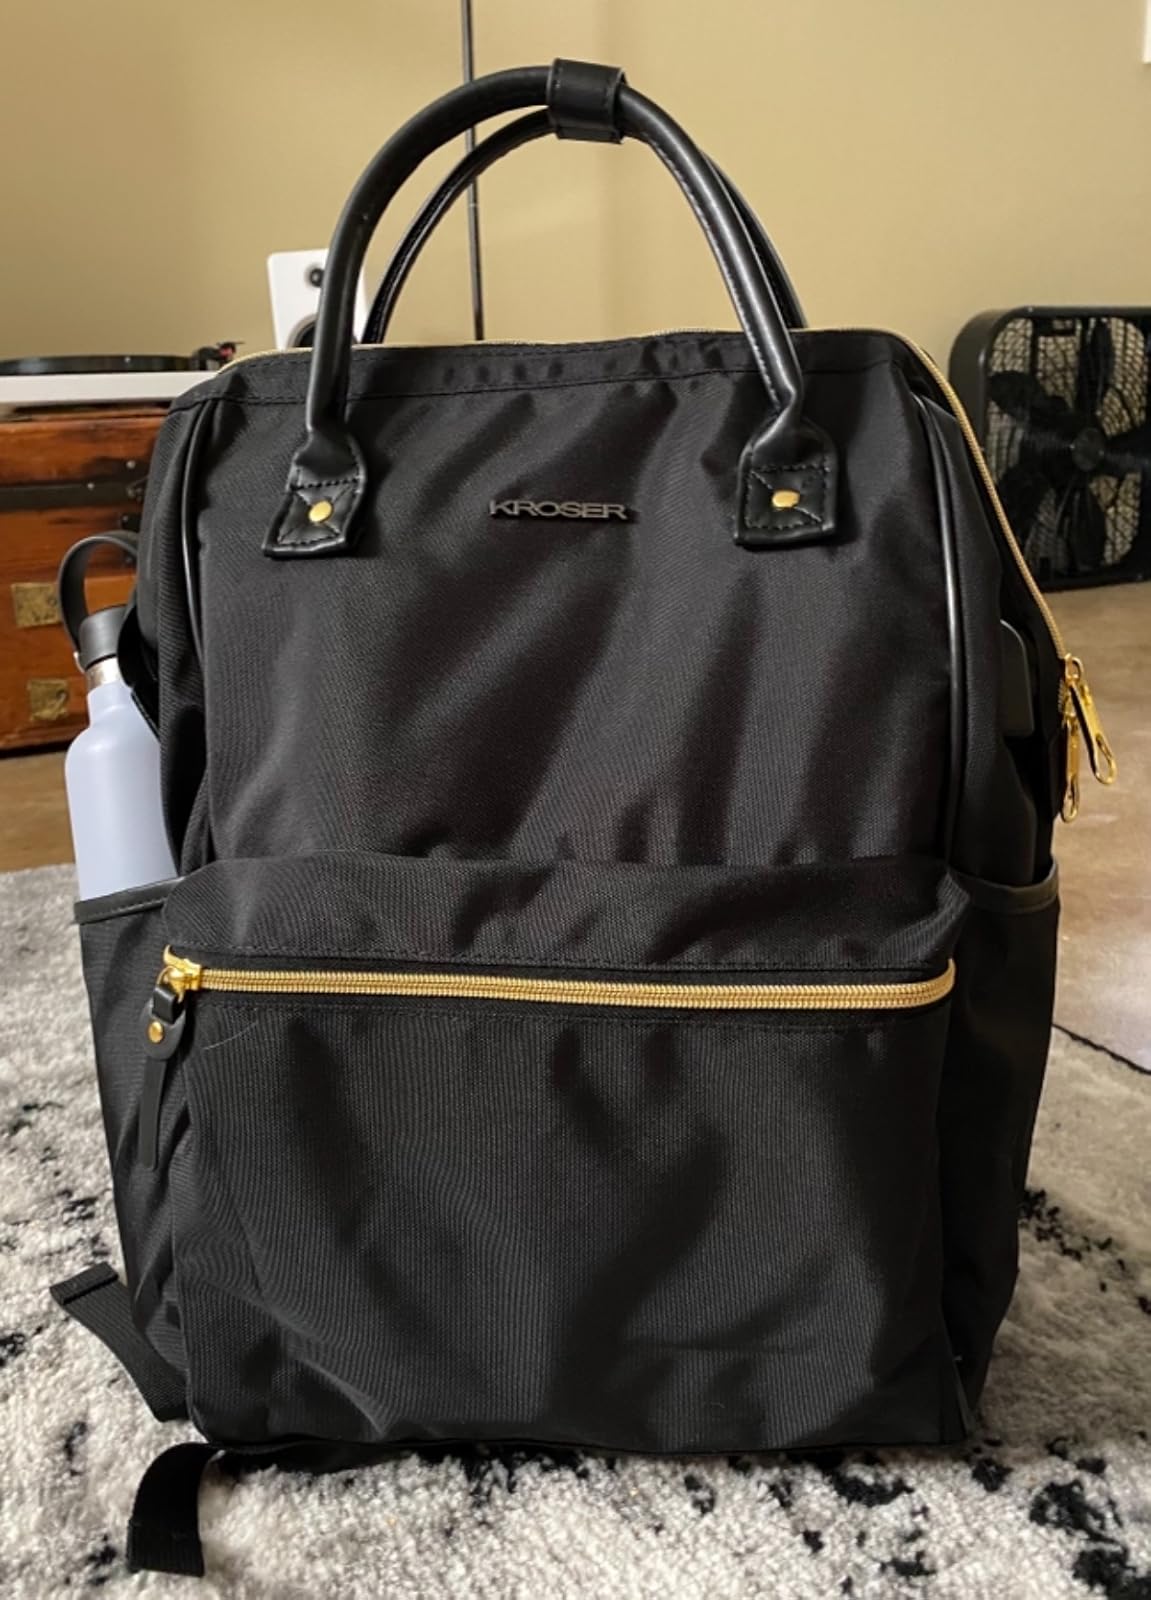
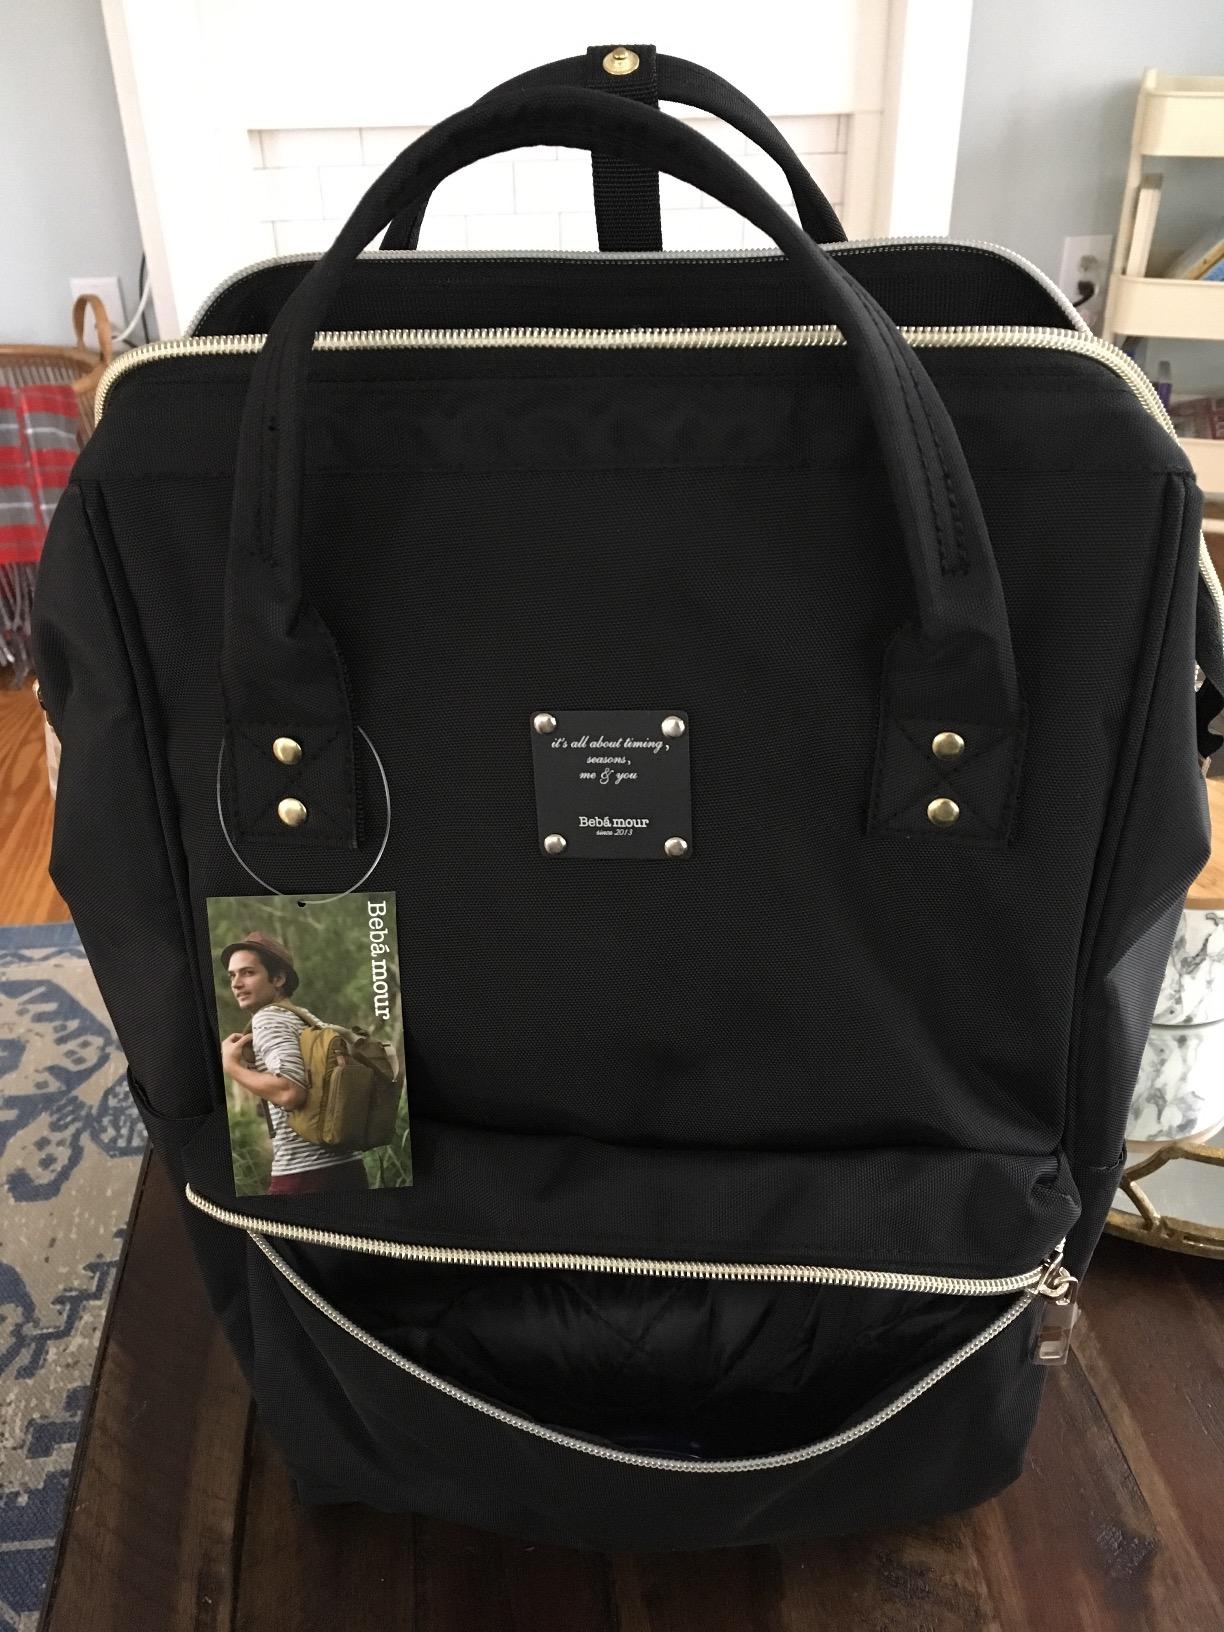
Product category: bag
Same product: no